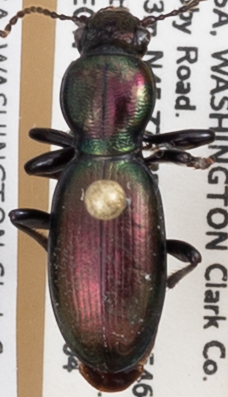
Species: Zacotus matthewsii
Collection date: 2018-08-21
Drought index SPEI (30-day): -1.85
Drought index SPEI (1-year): -0.572
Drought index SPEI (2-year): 0.71